Answer in natural language. Considering the relative positions, is Doorway (marked C) above or below black modern dresser with metallic handles? Choose between the following options: above or below
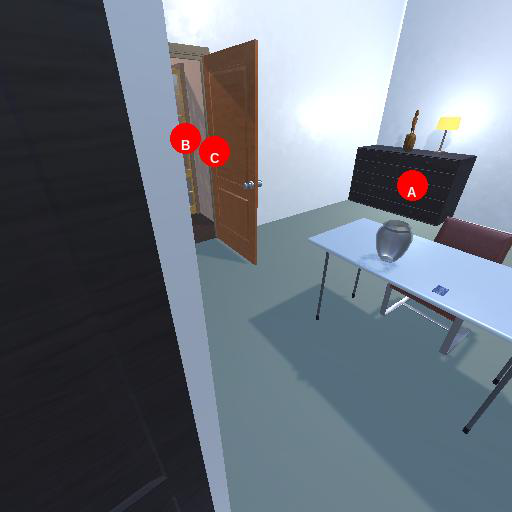
<answer>below</answer>